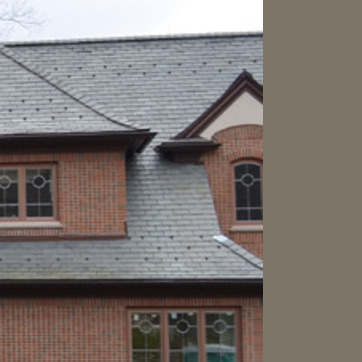
Material: other